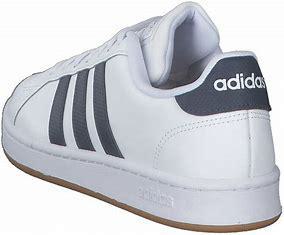
Brand: Adidas
Model: Grand Court